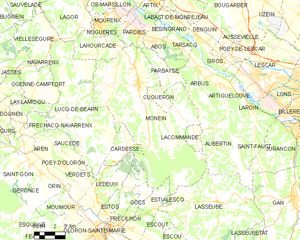
Monein est une commune française située dans le département des Pyrénées-Atlantiques, en région Nouvelle-Aquitaine.